Demetrius III Aniketos

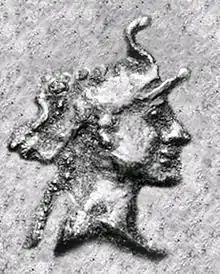
Portrait of Demetrius III.

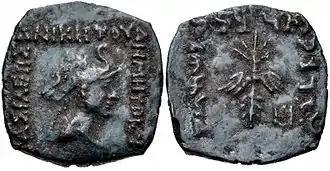

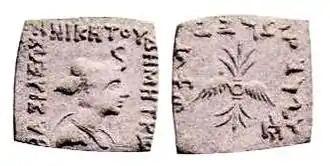

Demetrius III Aniketos (Greek: ; epithet means "the Invincible") is an Indo-Greek king who reigned in the area of Gandhara and Punjab.